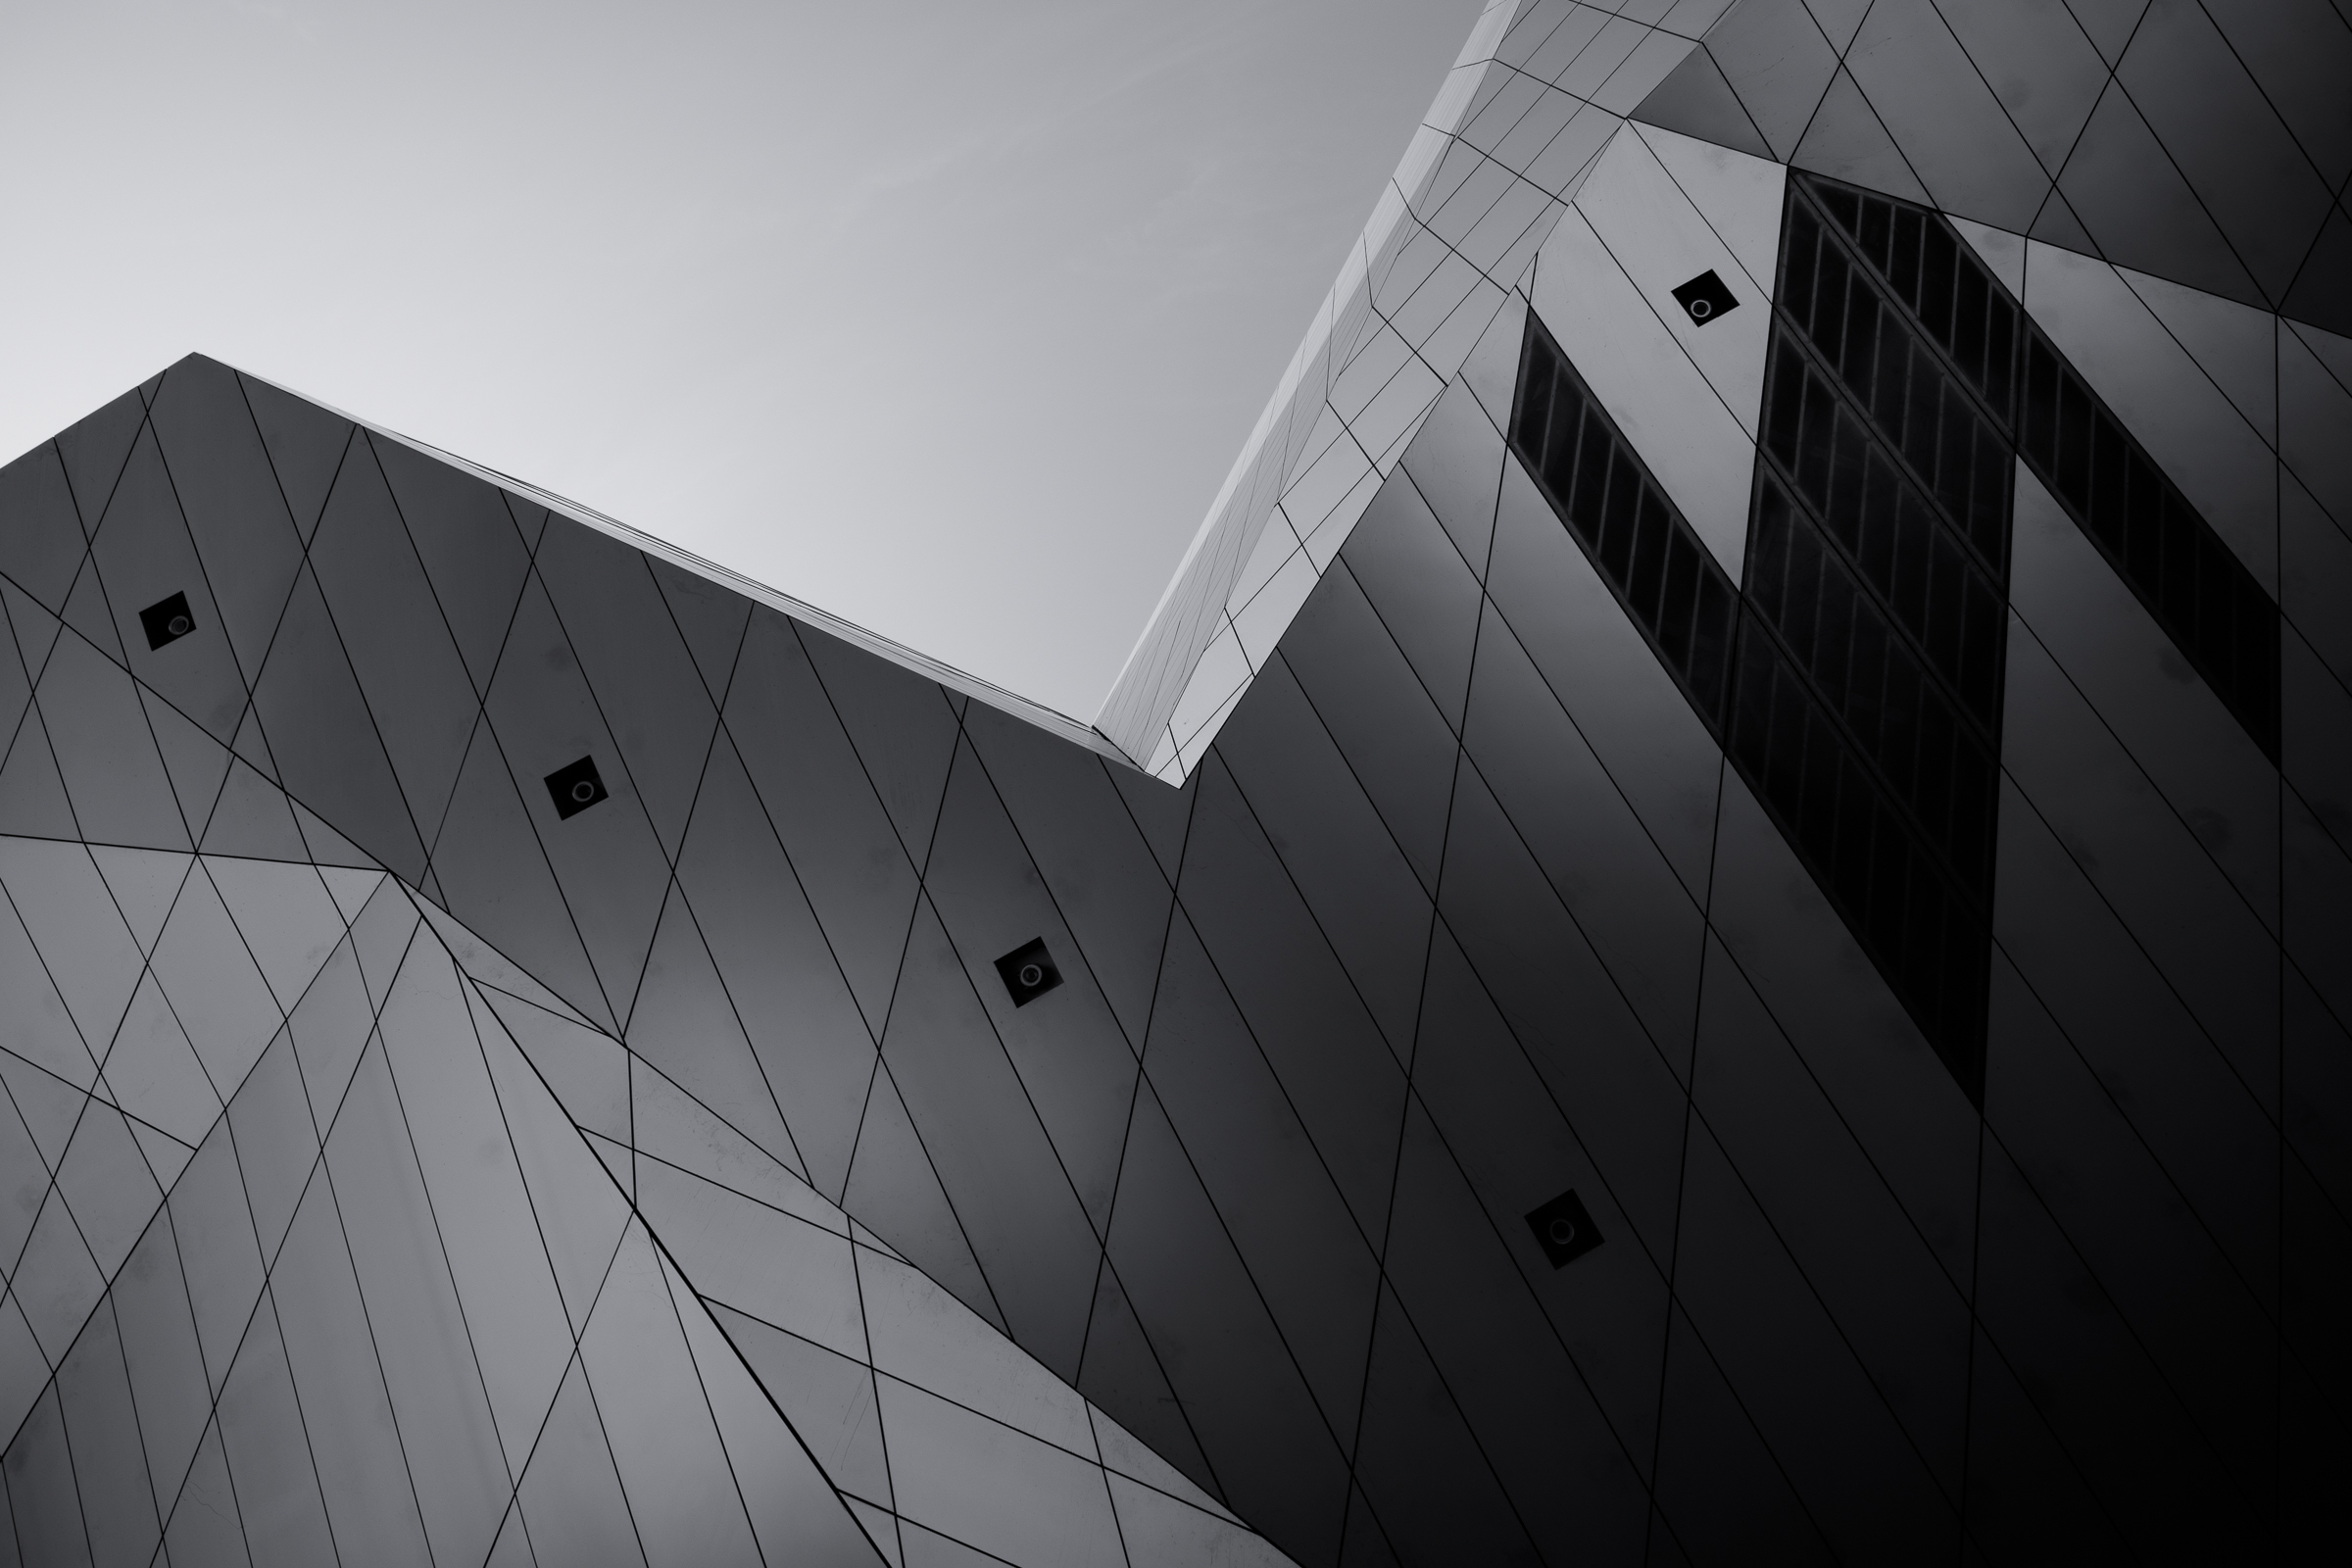
wing, light, black and white, architecture, white, skyscraper, ceiling, line, reflection, color, darkness, black, monochrome, design, symmetry, shape, monochrome photography, atmosphere of earth